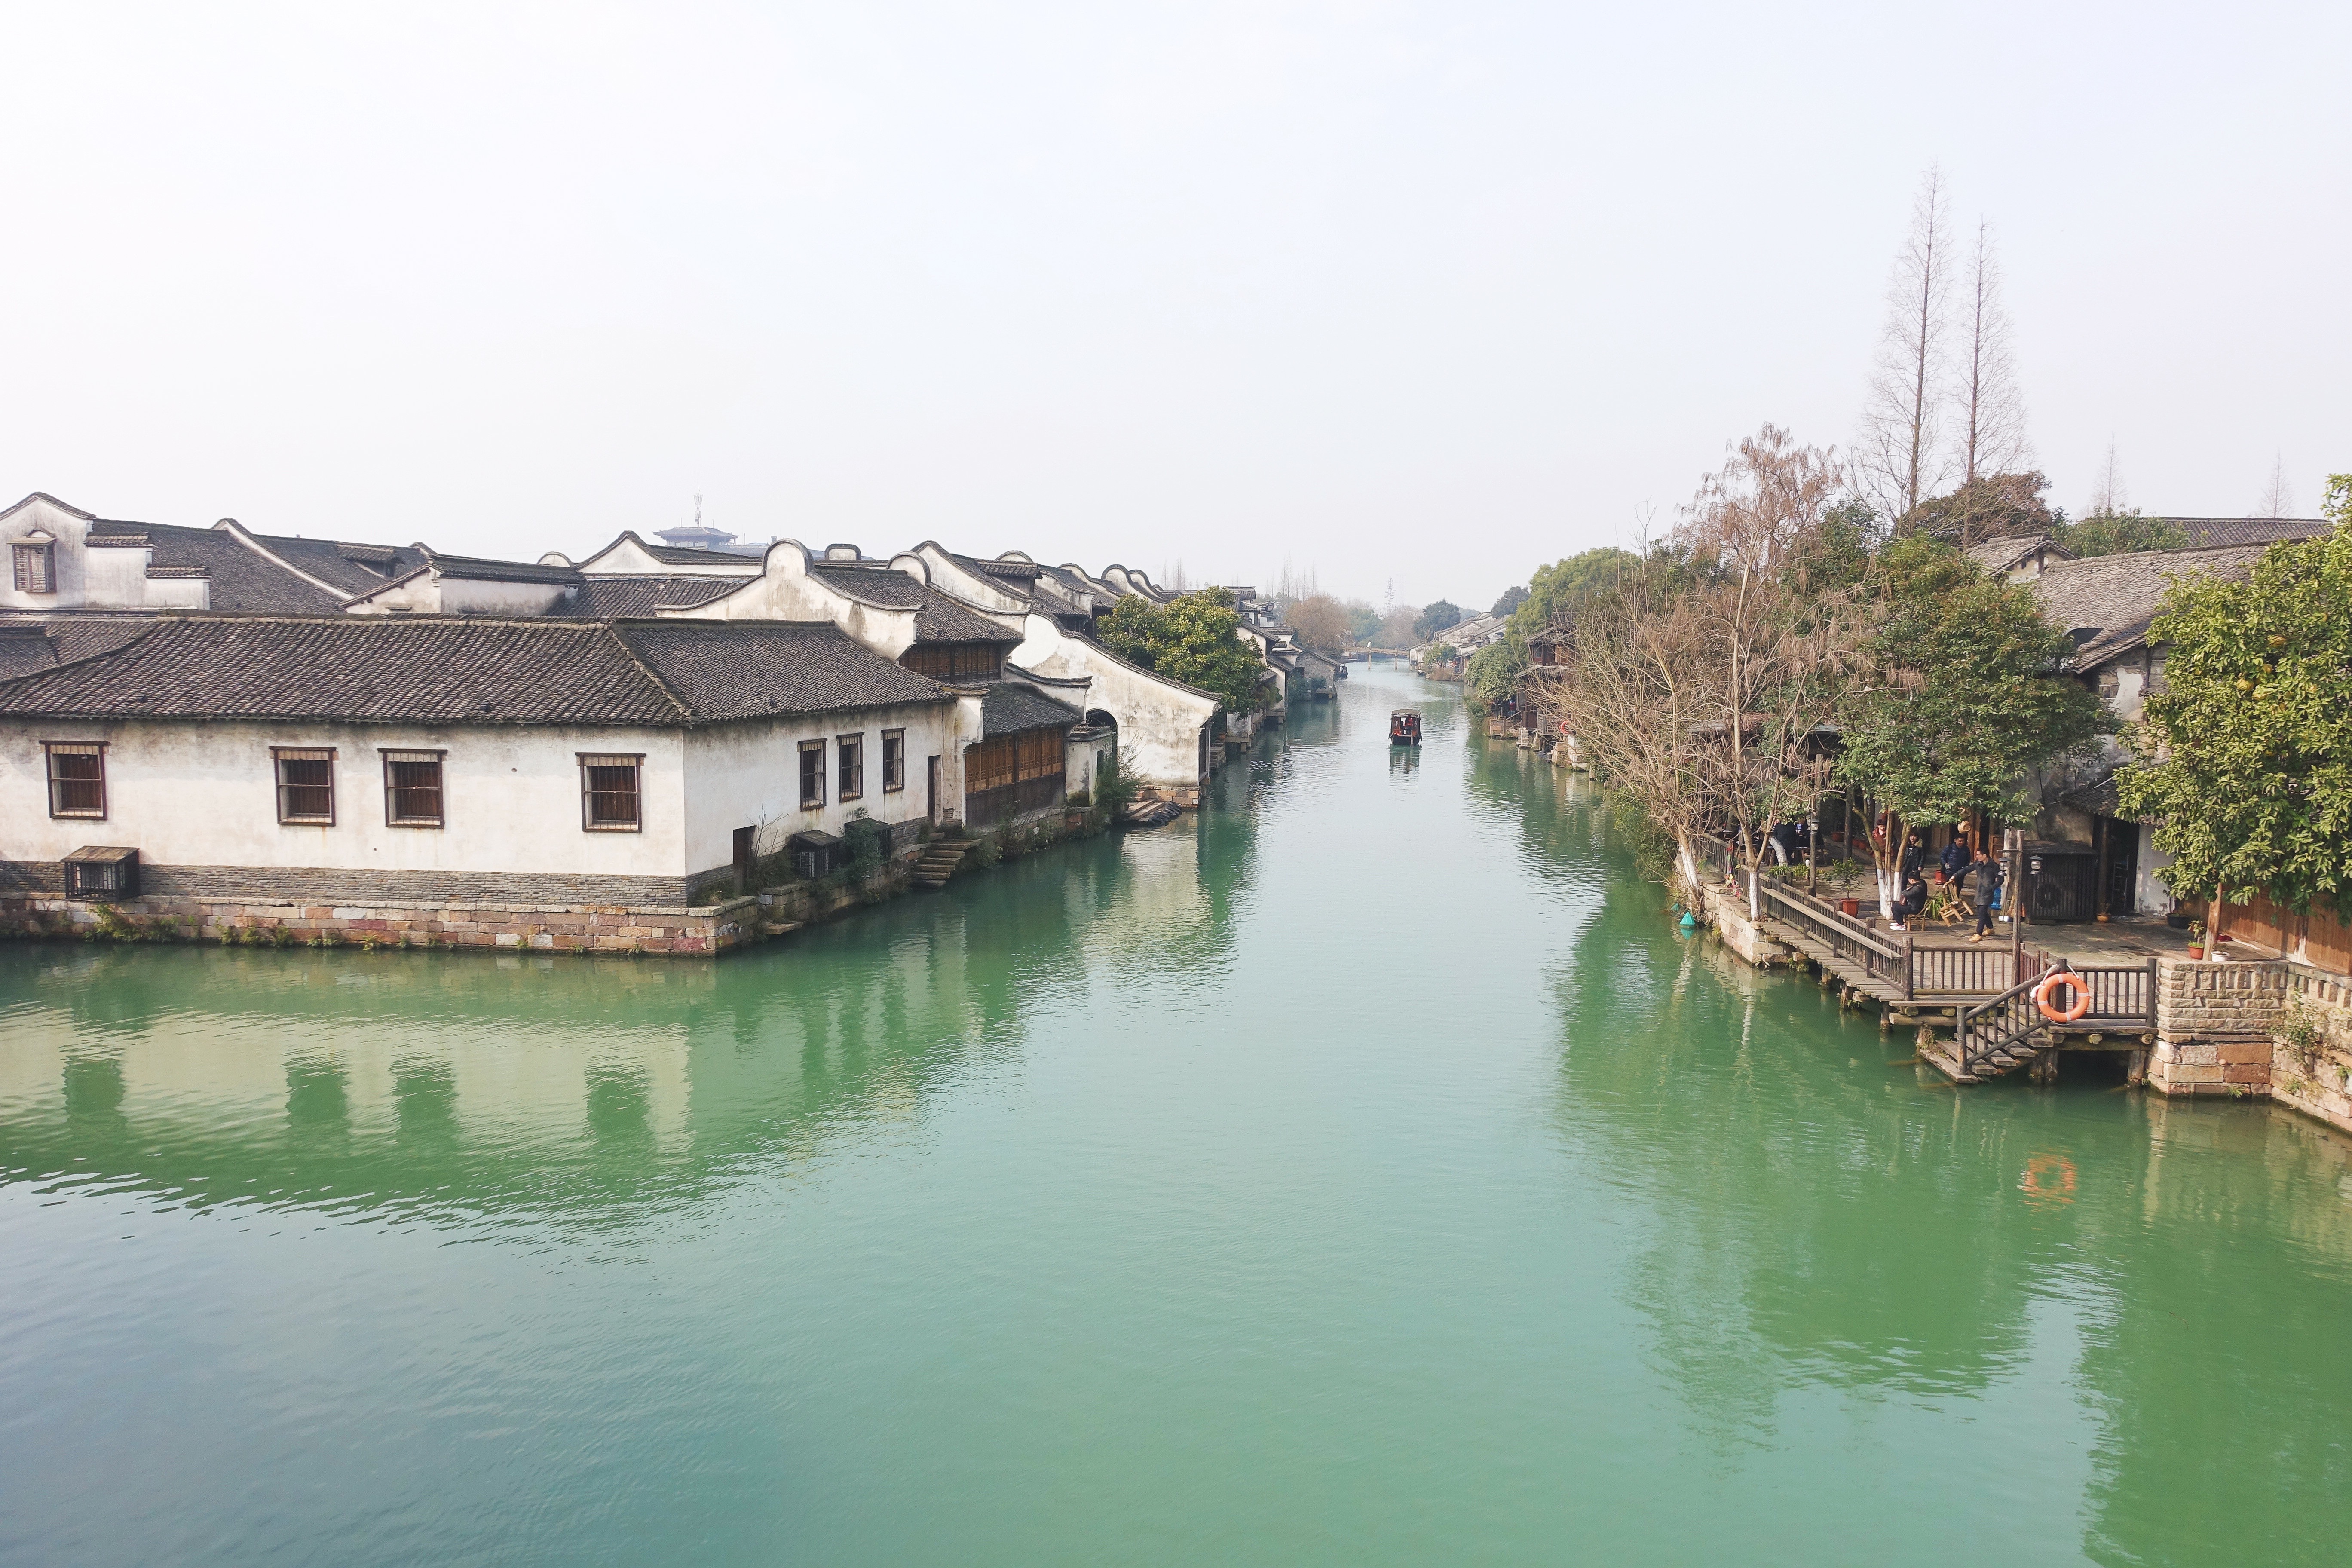
water, lake, town, river, canal, village, reflection, waterway, body of water, landform